Christine Couzens

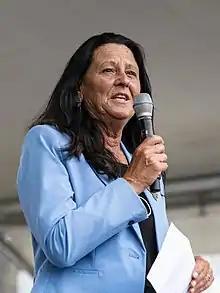
Couzens at Pako Festa in 2022.

Christine Anne Couzens (born 6 February 1958) is an Australian politician. She has been a Labor Party member of the Victorian Legislative Assembly since the 2014 state election, representing the seat of Geelong.